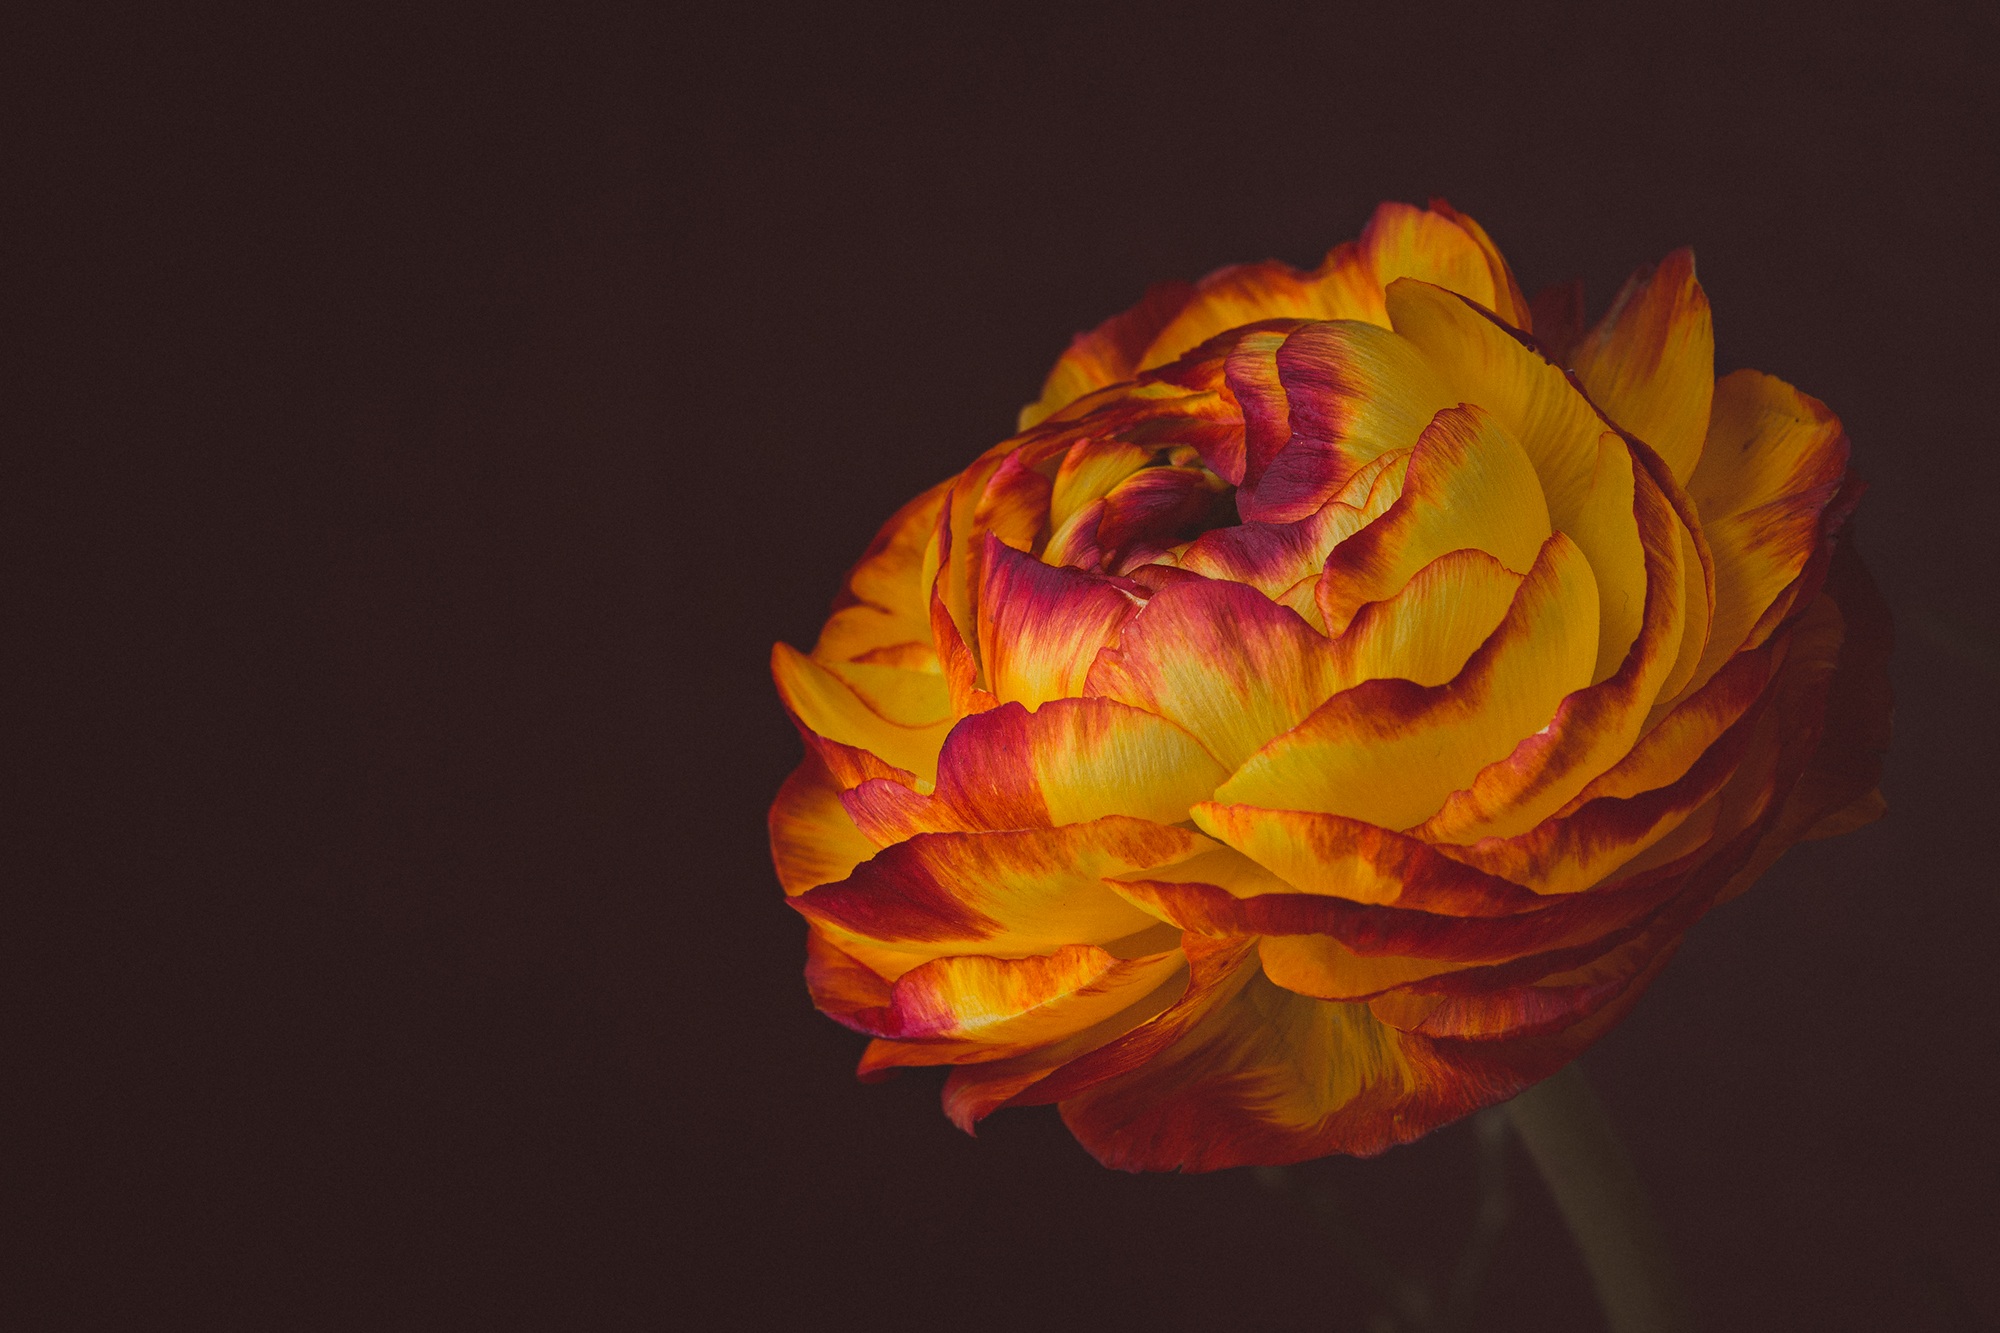
blossom, plant, flower, petal, bloom, rose, red, yellow, close, close up, petals, spring flower, ranunculus, macro photography, flowering plant, rose family, schnittblume, red yellow, still life photography, land plant